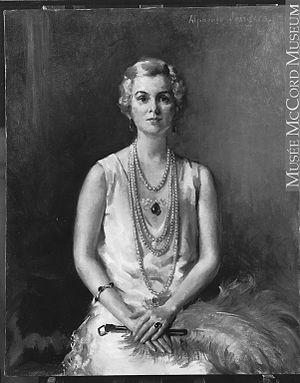
Le commandant John Kenneth Leveson « Jack » Ross, CBE est un homme d'affaires canadien, sportif, propriétaire/éleveur de chevaux de course pur-sang et philanthrope. Il est surtout connu pour avoir remporté la première Triple couronne des États-Unis des courses de pur-sang en 1919 avec son Temple de la renommée, Sir Barton. En 1911, il établit le record du monde pour la capture des plus grands thons par canne et ligne à St. Anns. Après son père, il est le deuxième Canadien à devenir membre du Royal Yacht Squadron.